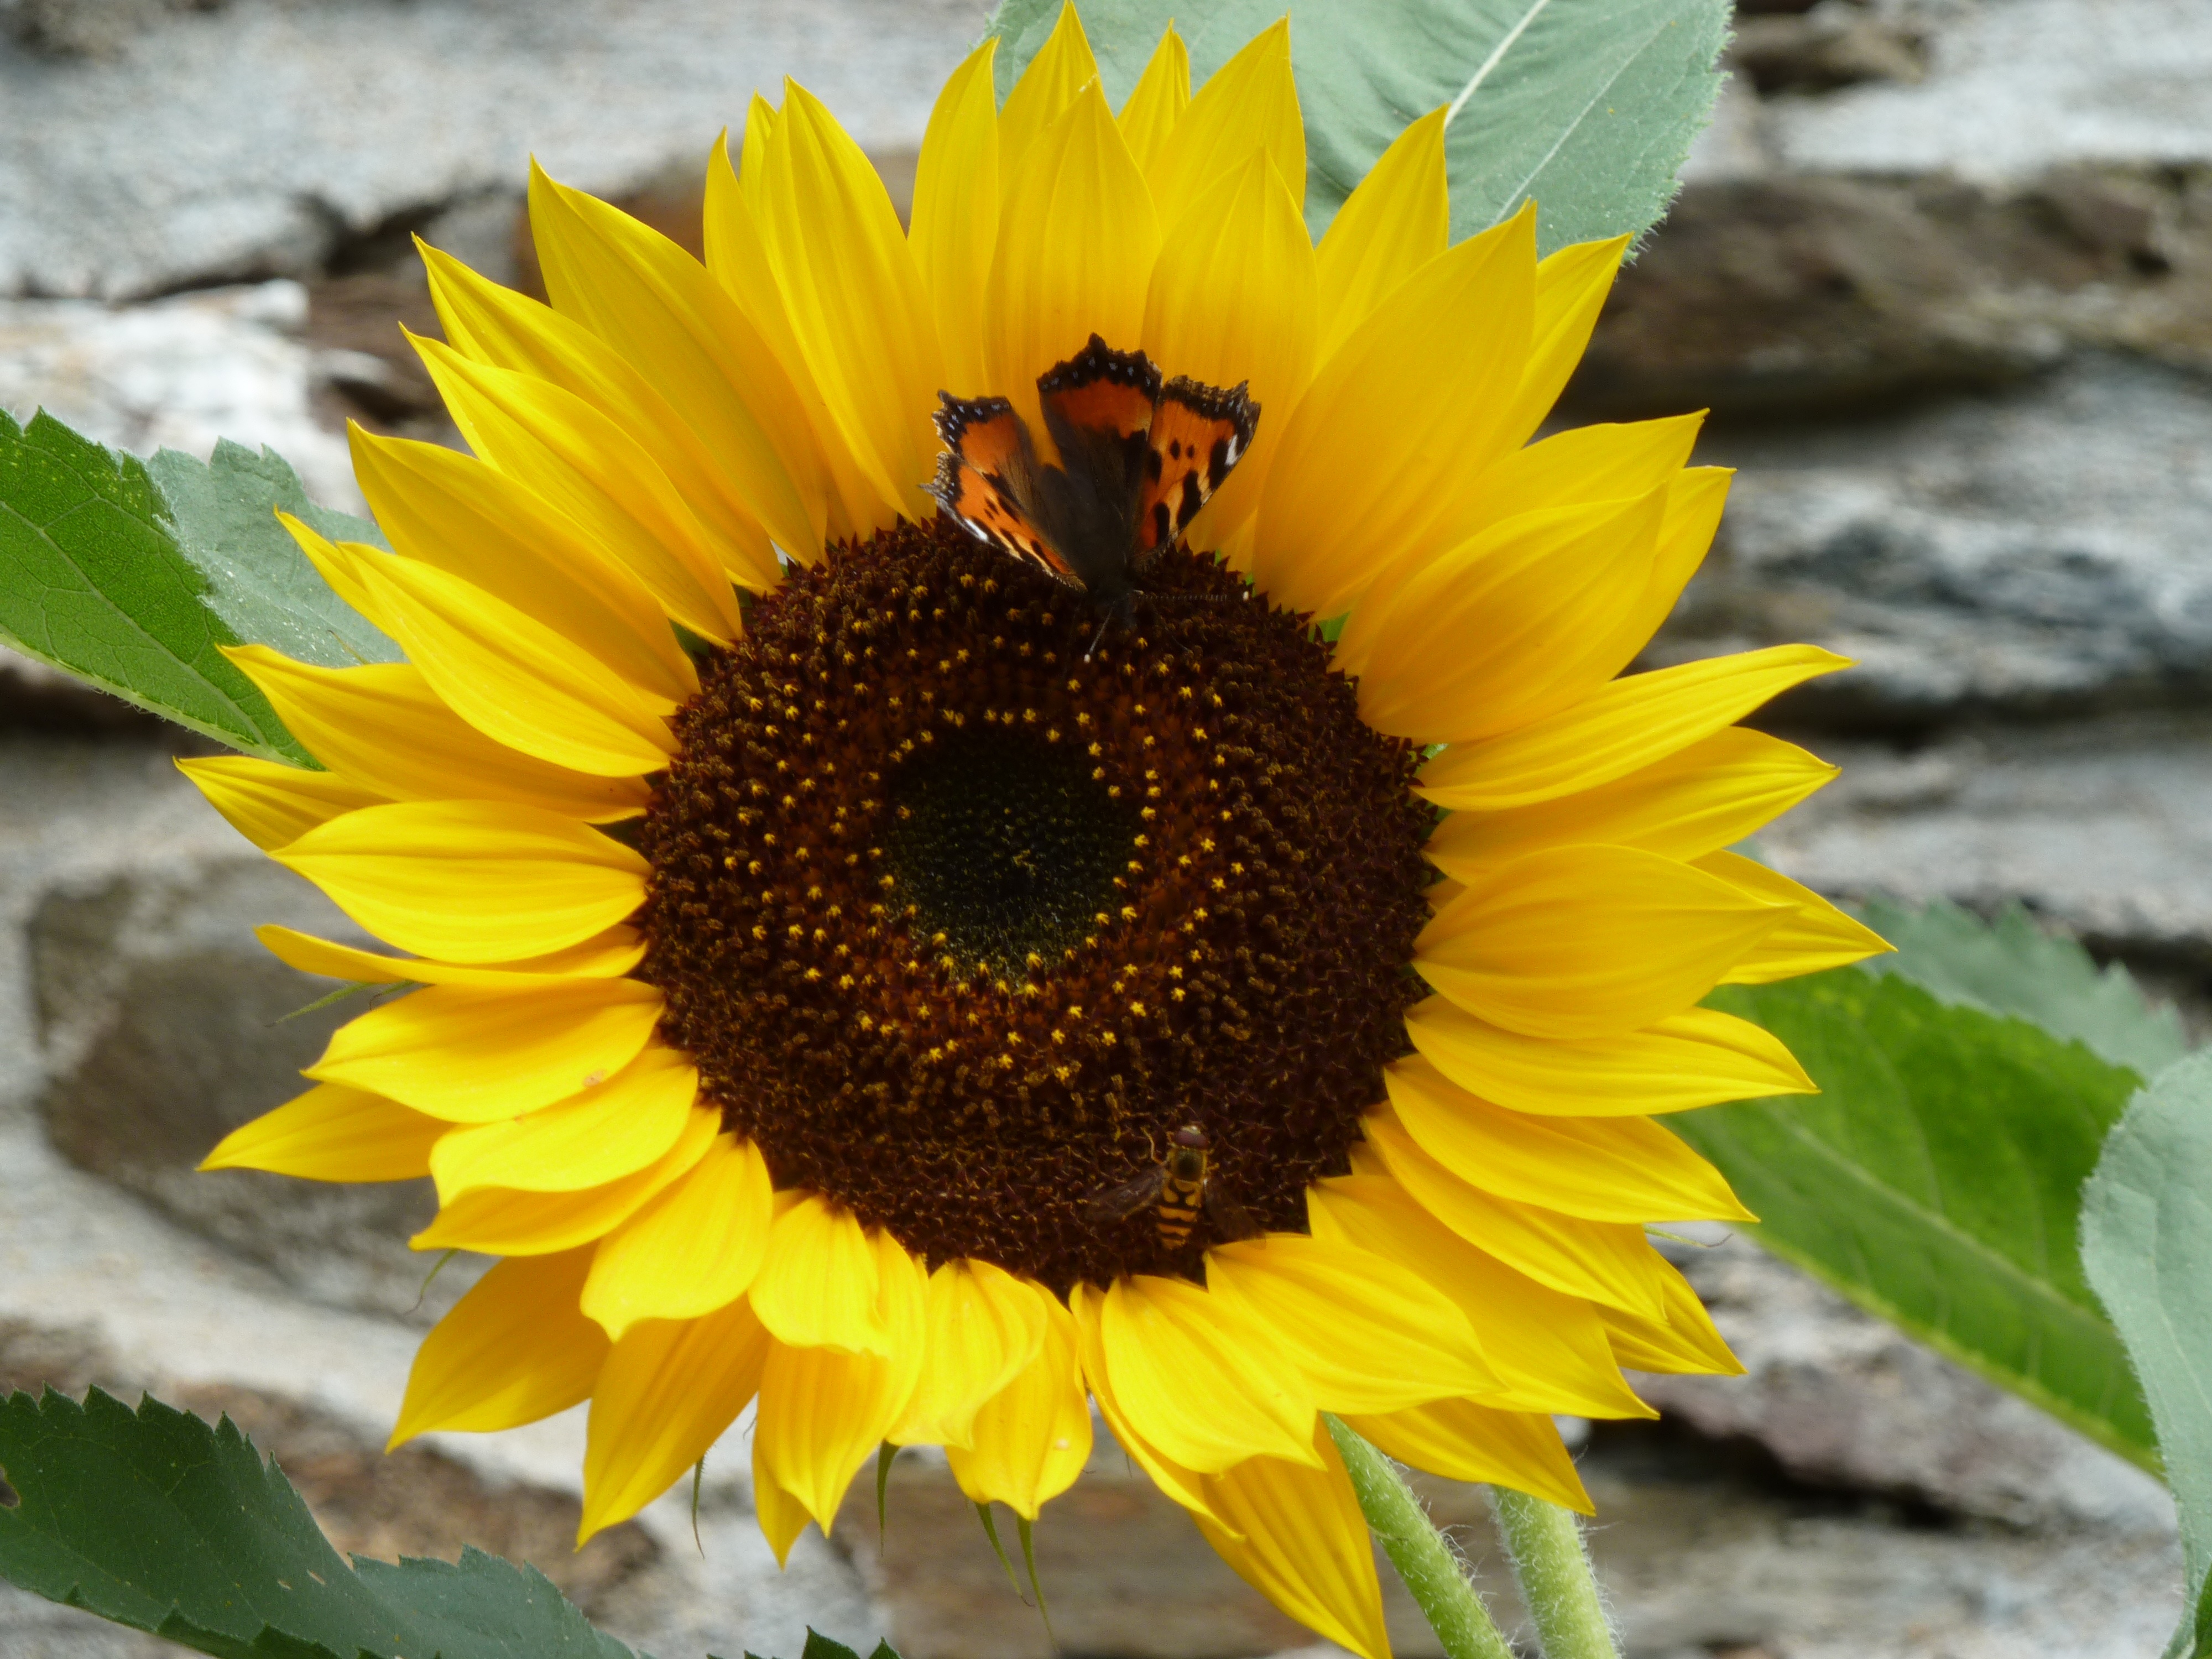
nature, blossom, plant, flower, petal, bloom, summer, produce, botany, butterfly, colorful, yellow, close, flora, sunflower, sunny, sun flower, vegetarian food, macro photography, public record, flowering plant, daisy family, sunflower seed, annual plant, land plant, sunflower with butterfly